Anumodhanam

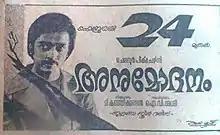
Theatrical release poster

Anumodhanam is a 1978 Indian Malayalam-language film, directed by I. V. Sasi and produced by Thayyil Kunjikandan. The film stars Kamal Haasan, Vidhubala, Jayan, Sankaradi, Raghavan and Bahadoor. The musical score is by A. T. Ummer.